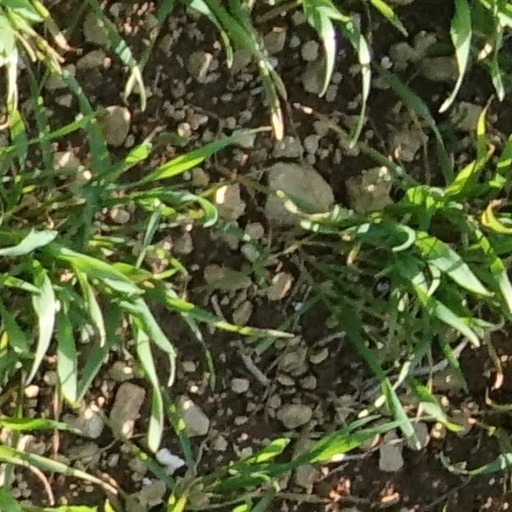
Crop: wheat